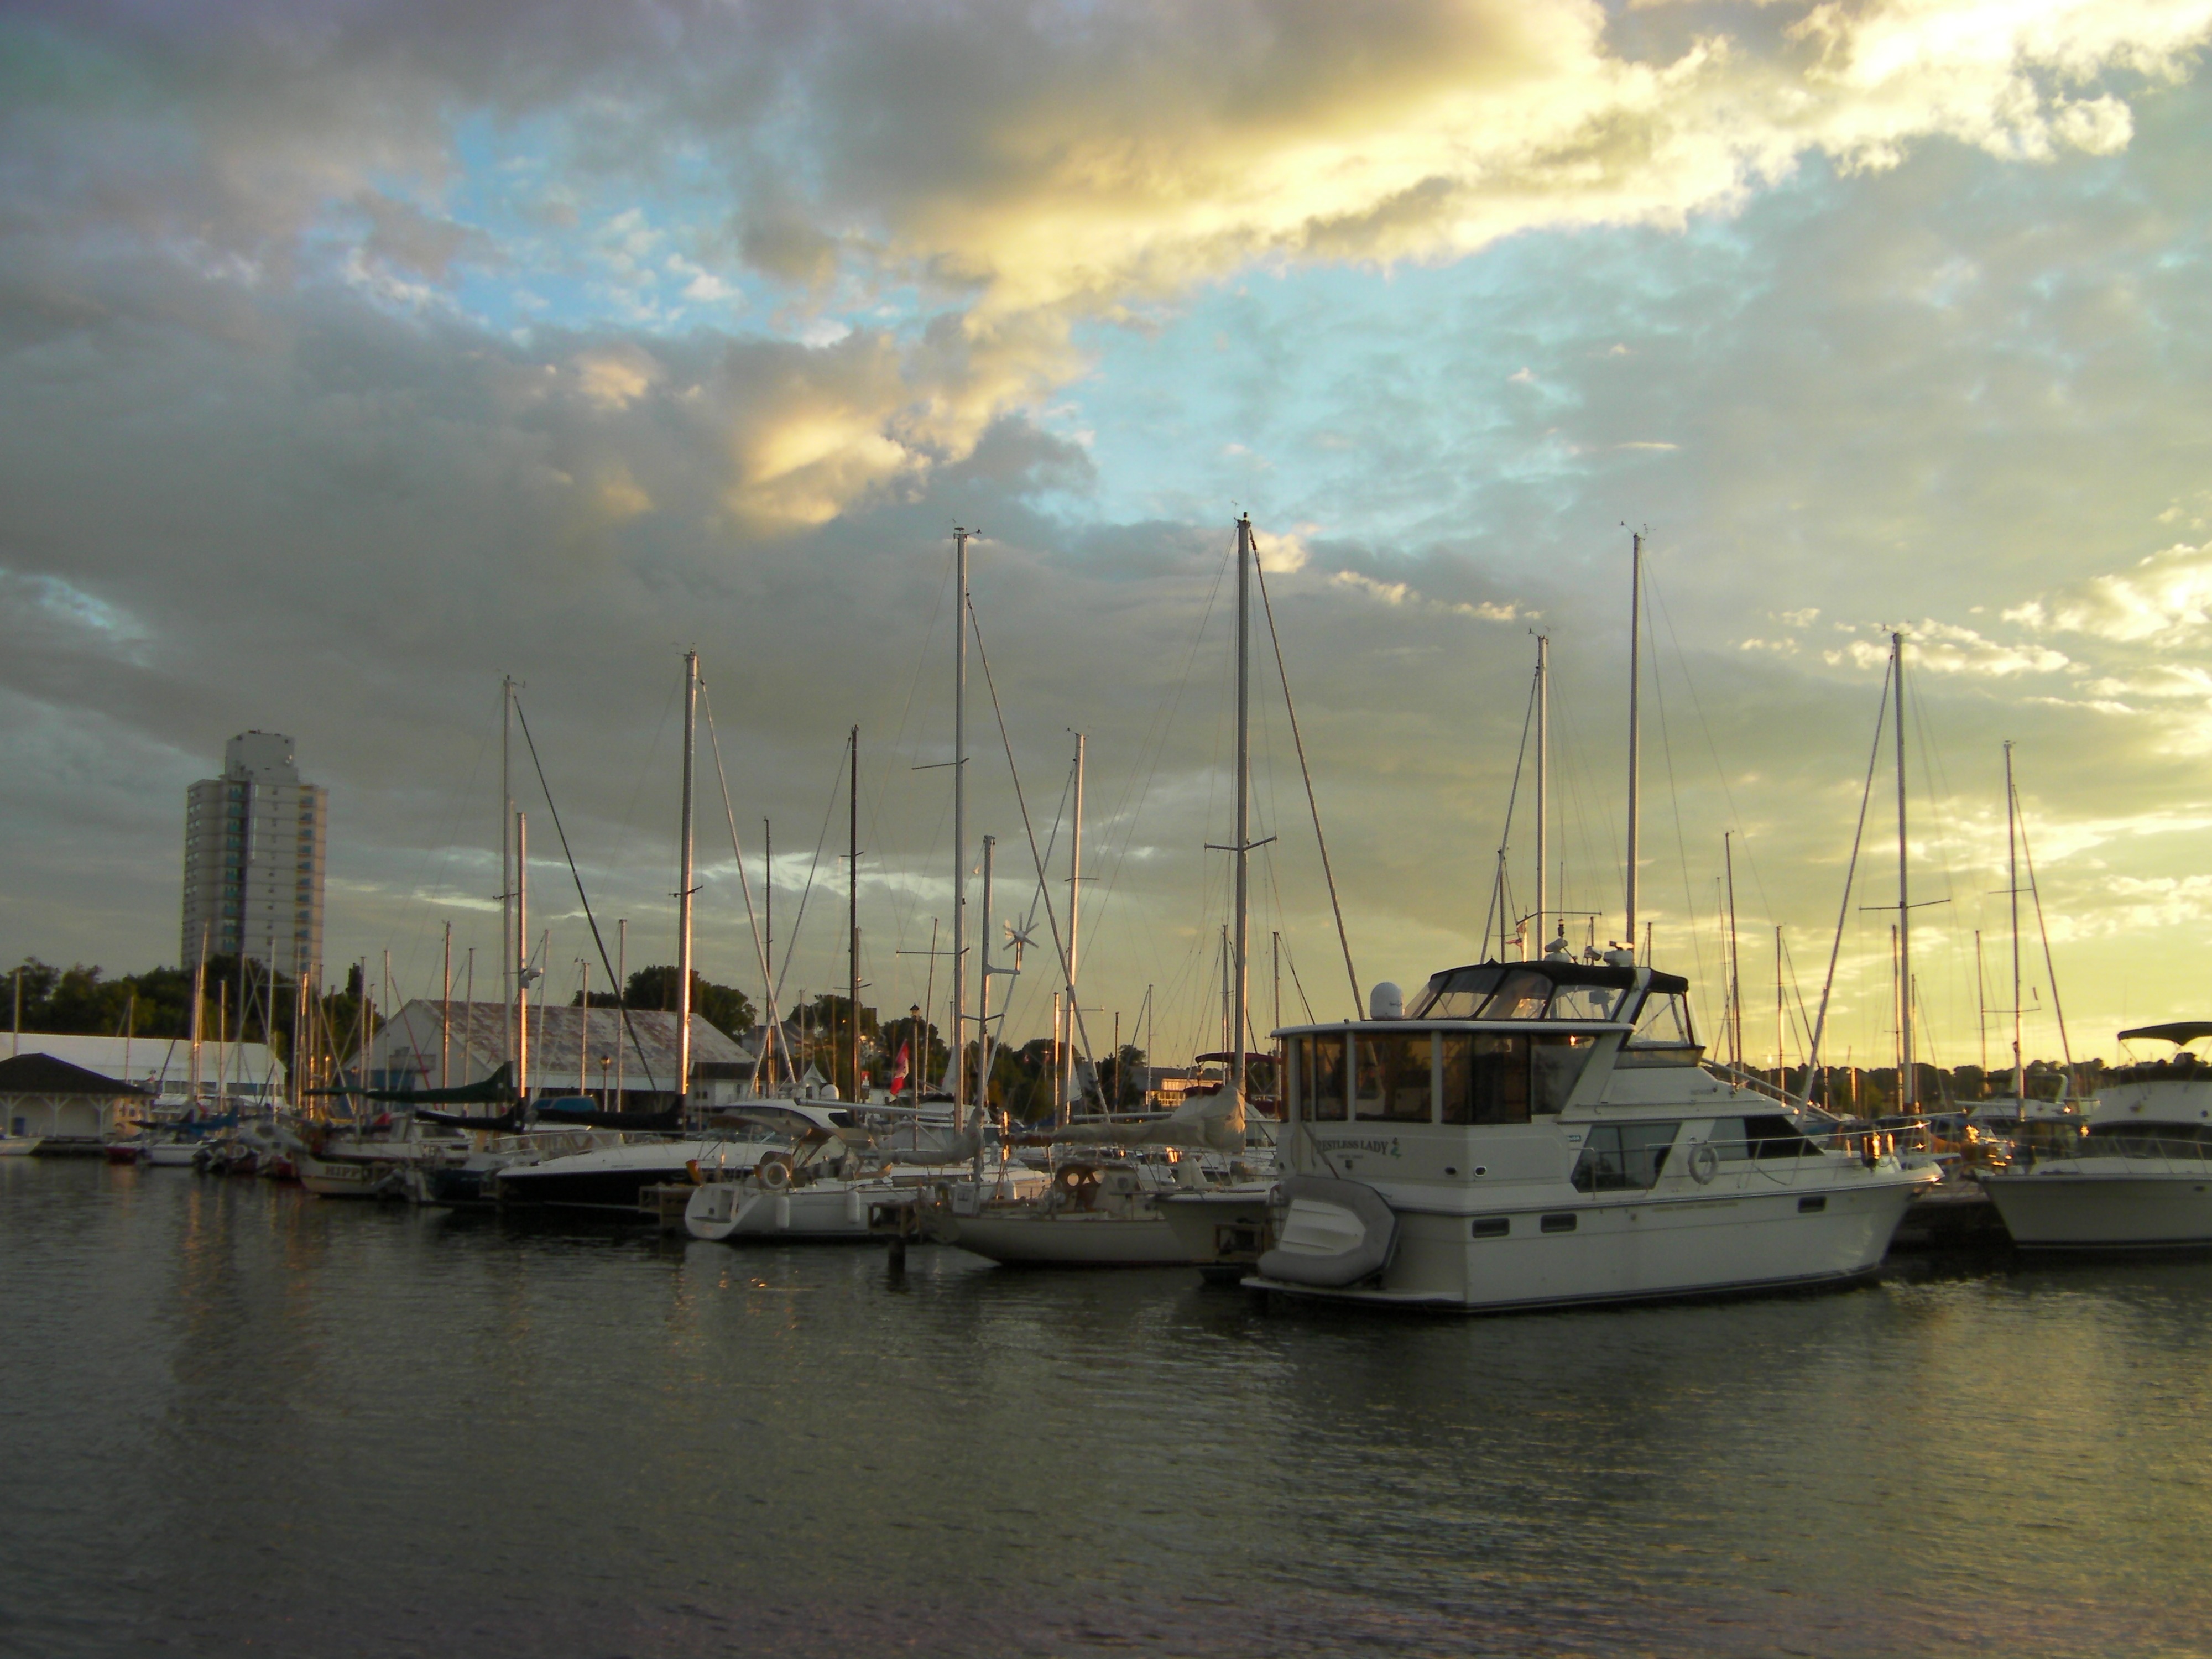
sea, water, dock, sky, sunset, boat, dusk, evening, reflection, vehicle, mast, bay, harbor, marina, port, sailboat, clouds, boats, watercraft